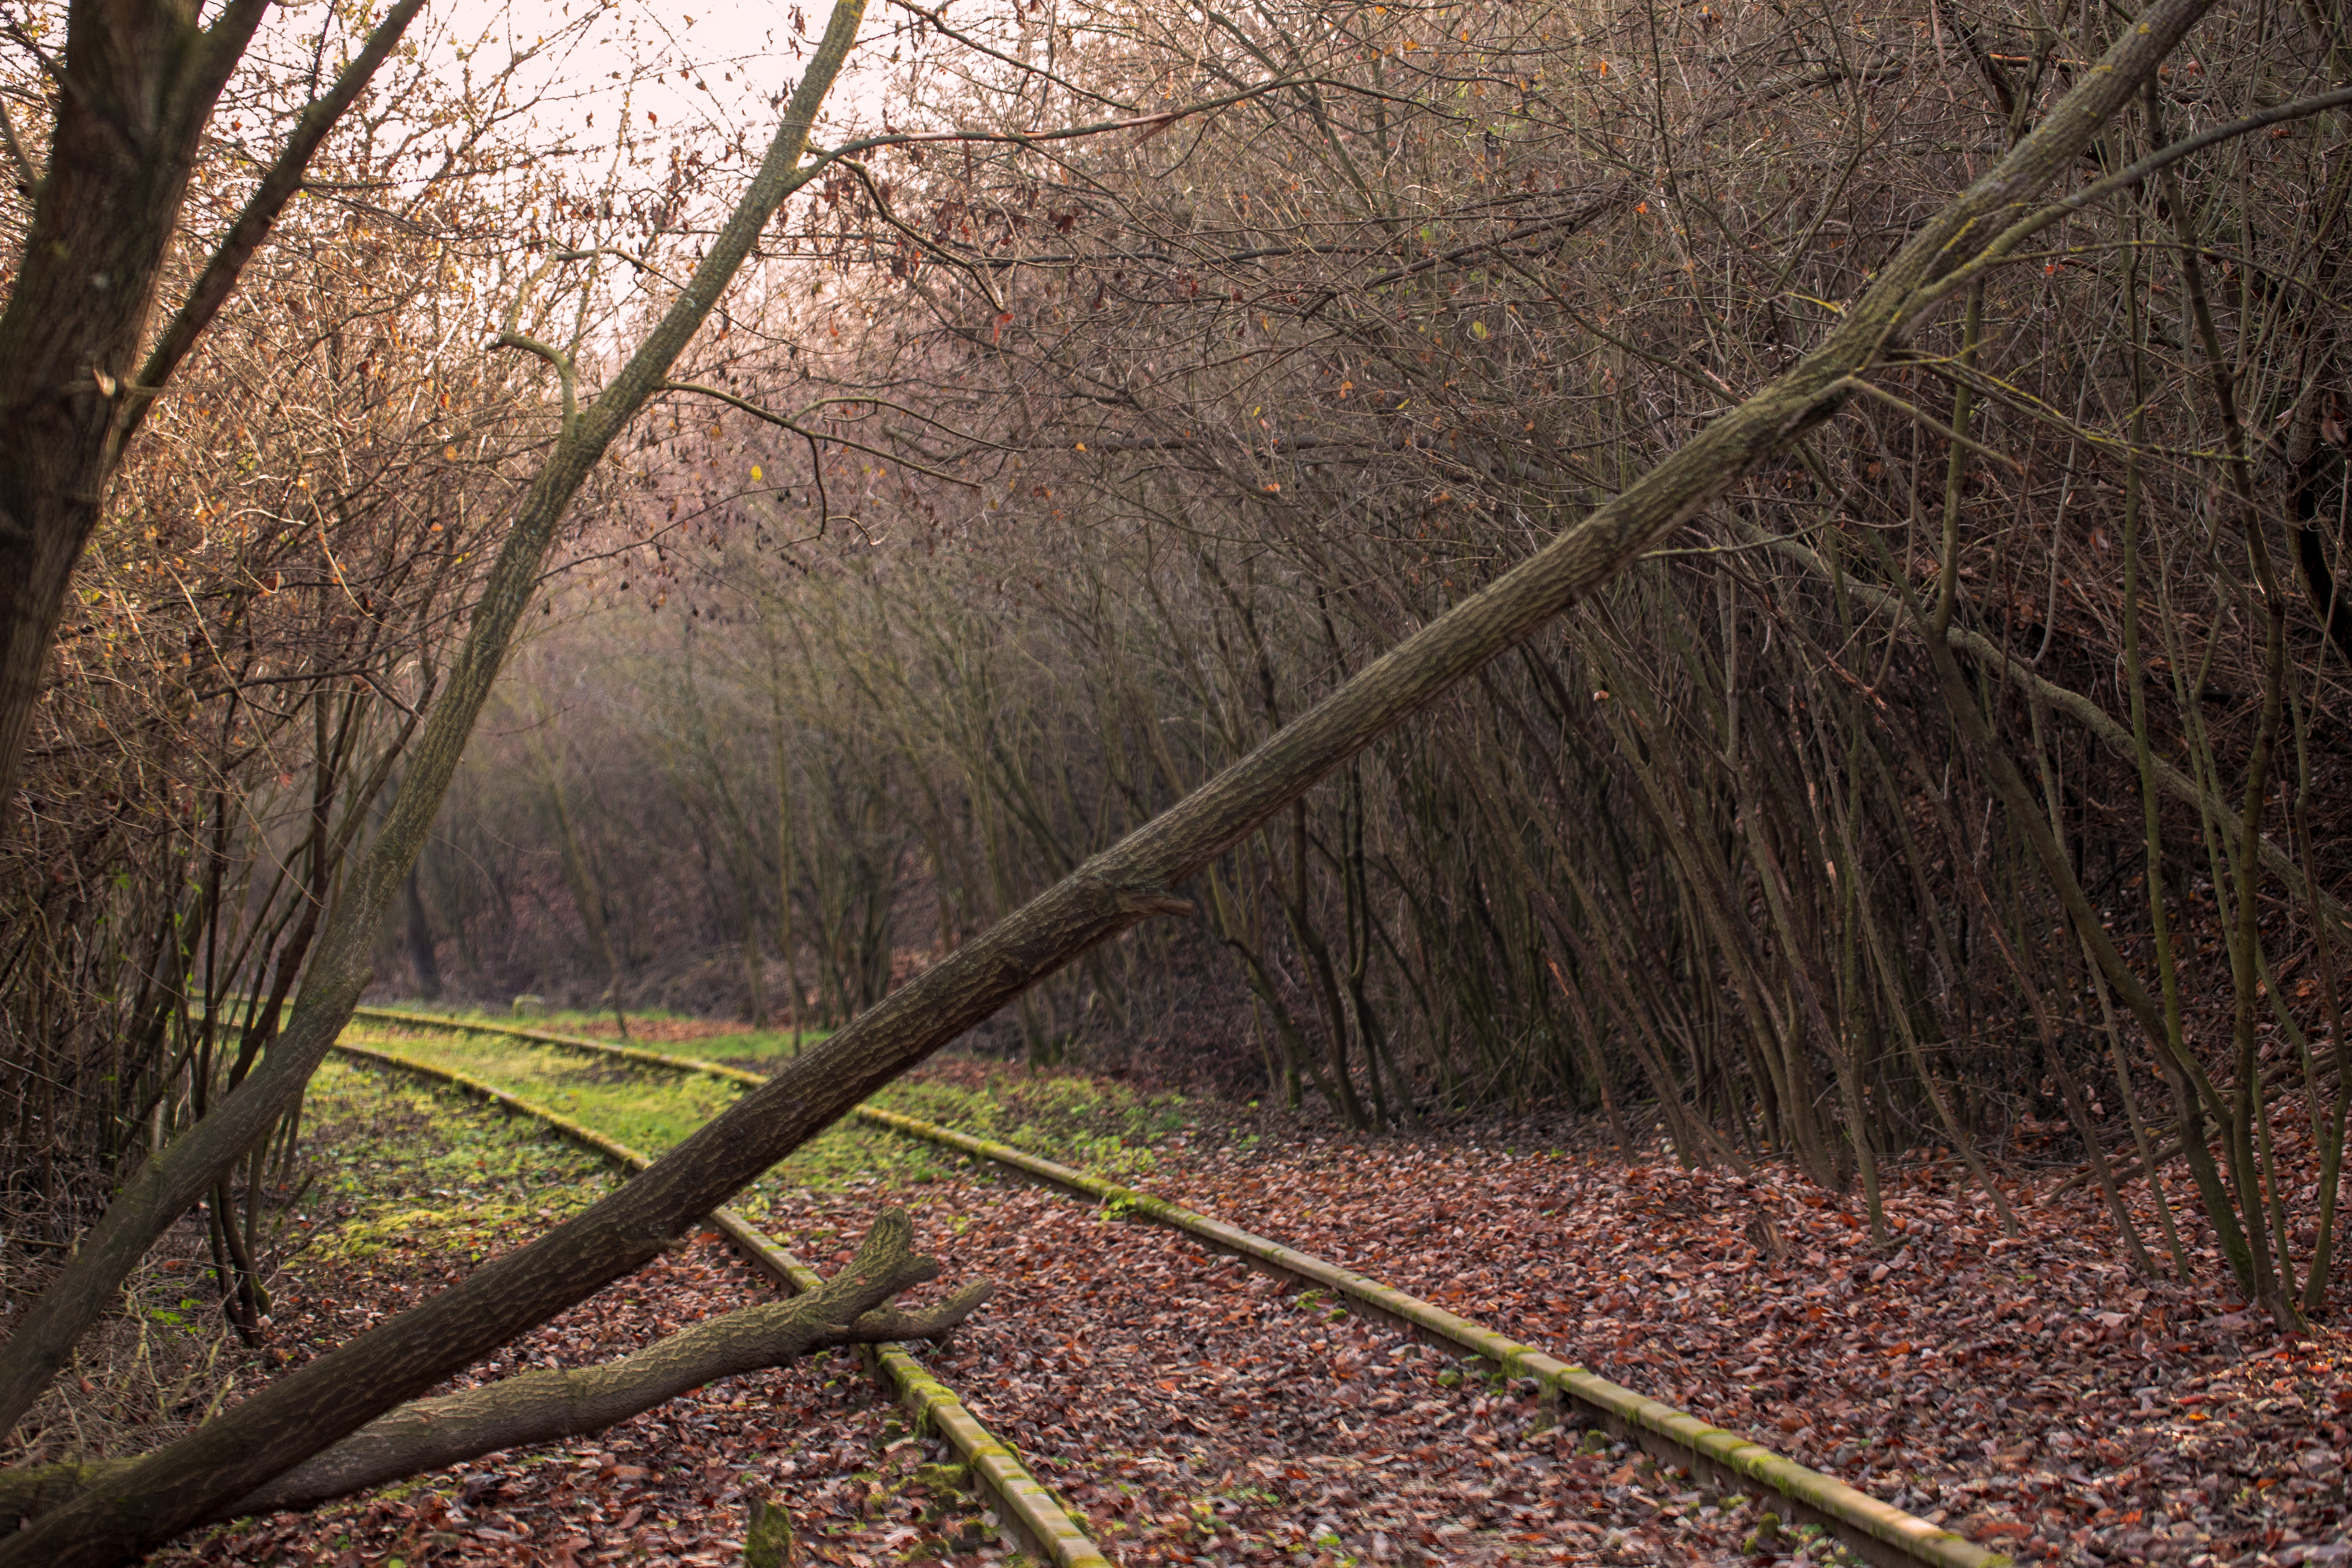
rails, brown, plant, natural landscape, twig, wood, trunk, tree, sky, deciduous, landscape, grass, rural area, Tints and shades, grass family, track, forest, temperate broadleaf and mixed forest, woodland, winter, jungle, darkness, soil, grove, nature reserve, old growth forest, road, Northern hardwood forest, shadow, path, trail, autumn, plant stem, temperate coniferous forest, railway, road surface, night, evening, mist, horizon, grassland